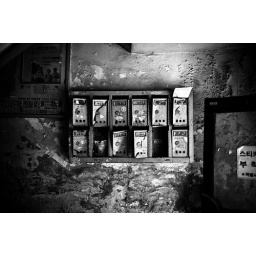
A sign that only one resident remains in this building, stubbornly remaining in a building abandoned by his neighbours.